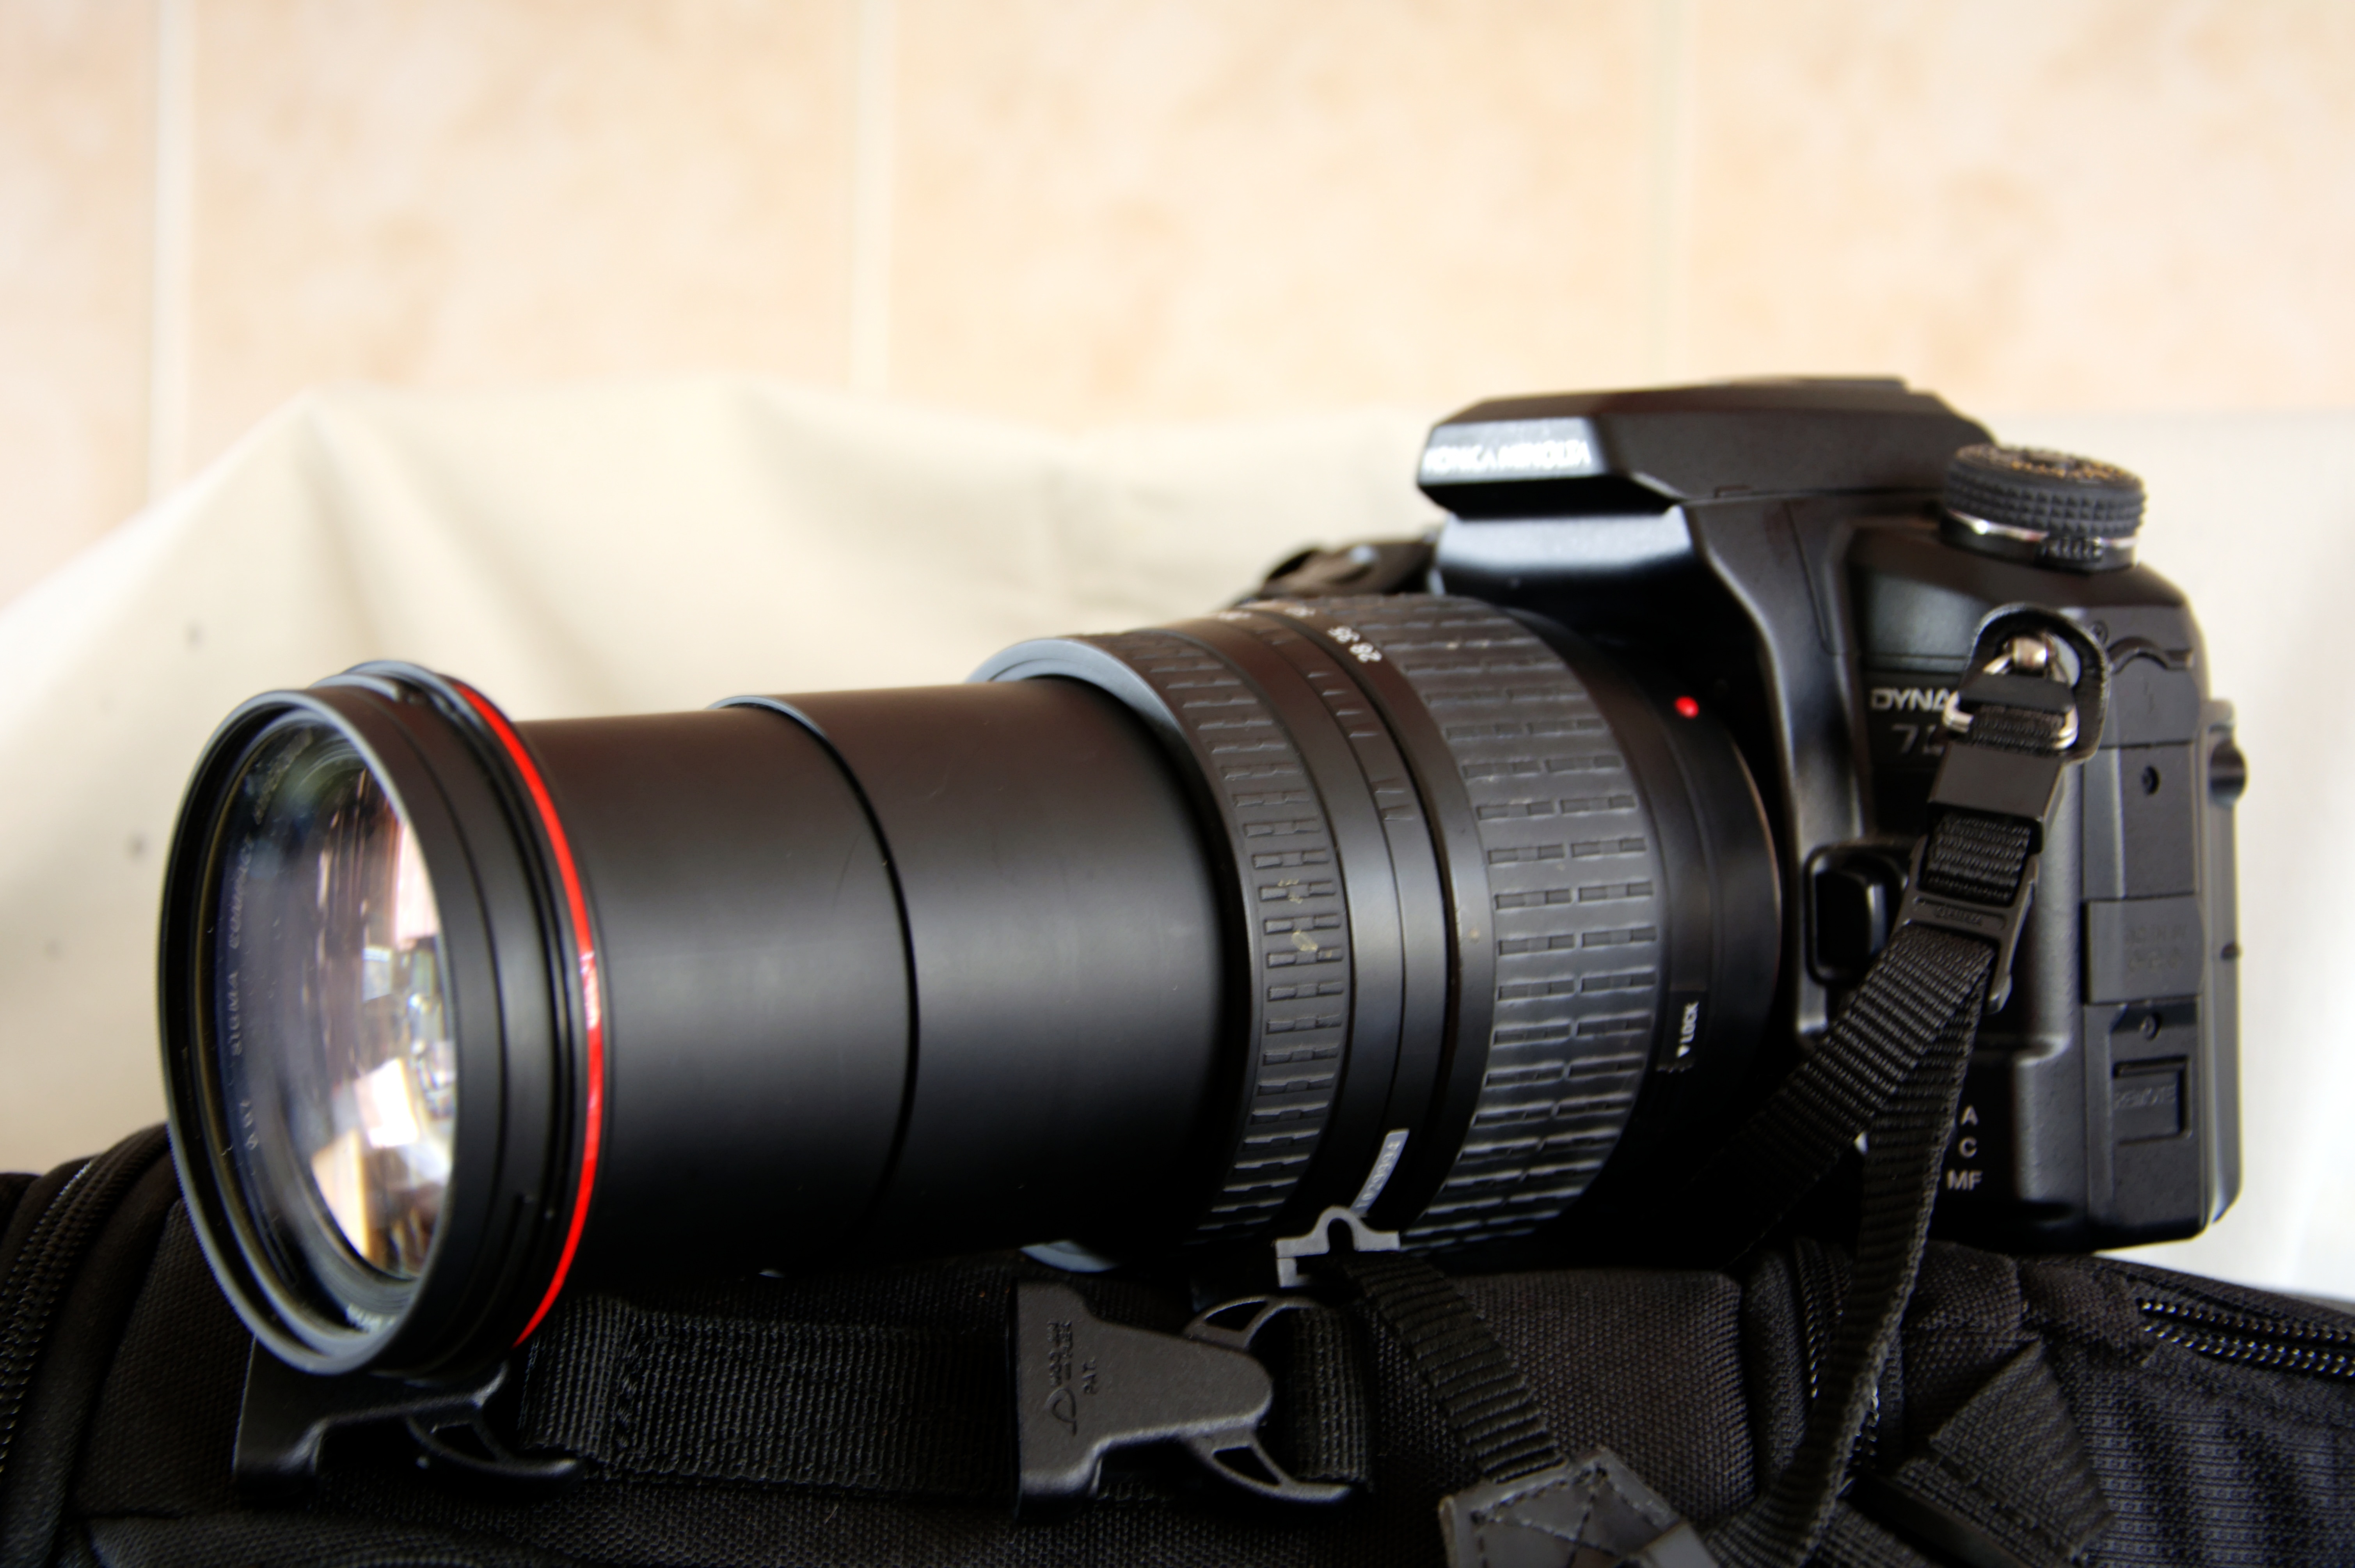
camera, lens, reflex camera, digital camera, focus, camera lens, telephoto, photography photos, digital slr, single lens reflex camera, cameras optics, mirrorless interchangeable lens camera, camera operator